Paweł Urban

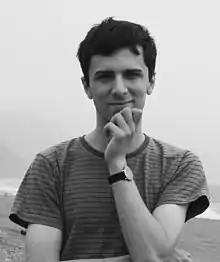

Paweł Urban (also spelled as Pawel L. Urban (Chinese name: 鄂本帕偉)) is a chemist and is a professor of Chemistry in the National Tsing Hua University (Hsinchu, Taiwan). He received his Ph.D. in Chemistry from the University of York (United Kingdom). Urban's research interests include mass spectrometry and biochemical analysis.